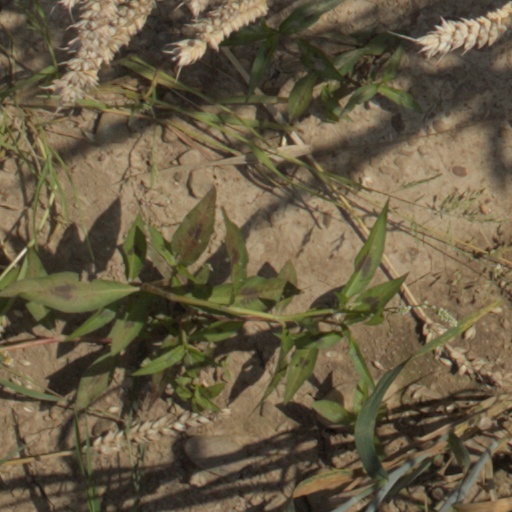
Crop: wheat